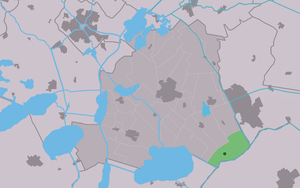
Rotstergaast est un village de la commune néerlandaise de De Fryske Marren, situé dans la province de Frise.